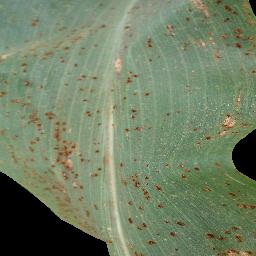
Label: Corn___Common_rust